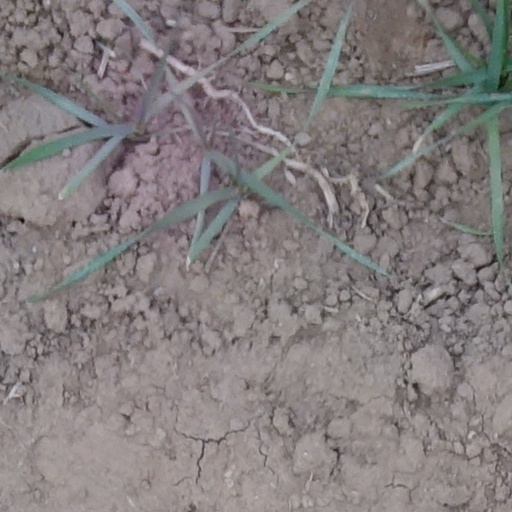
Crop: wheat